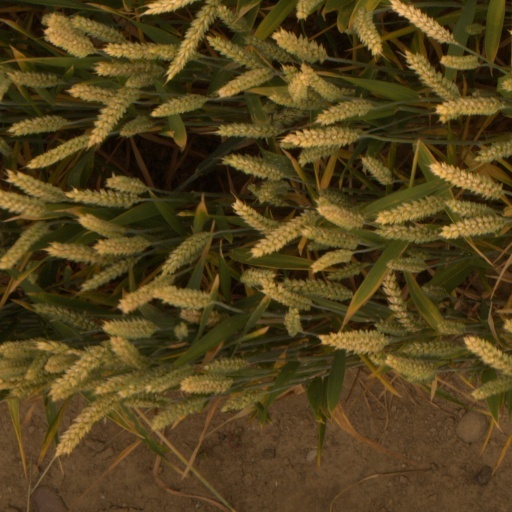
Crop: wheat